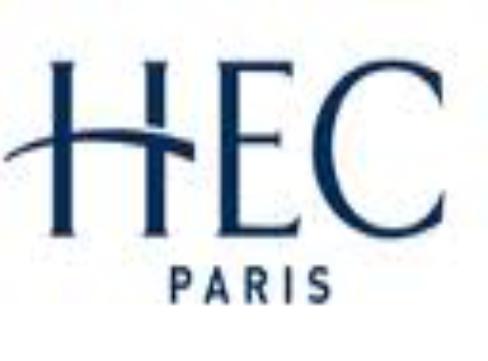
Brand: HEC
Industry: Electronic